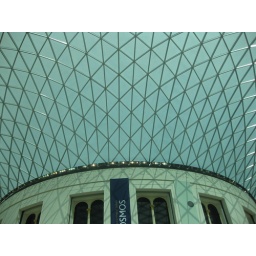
Norman Foster's glass roof over the Great Court at the BM